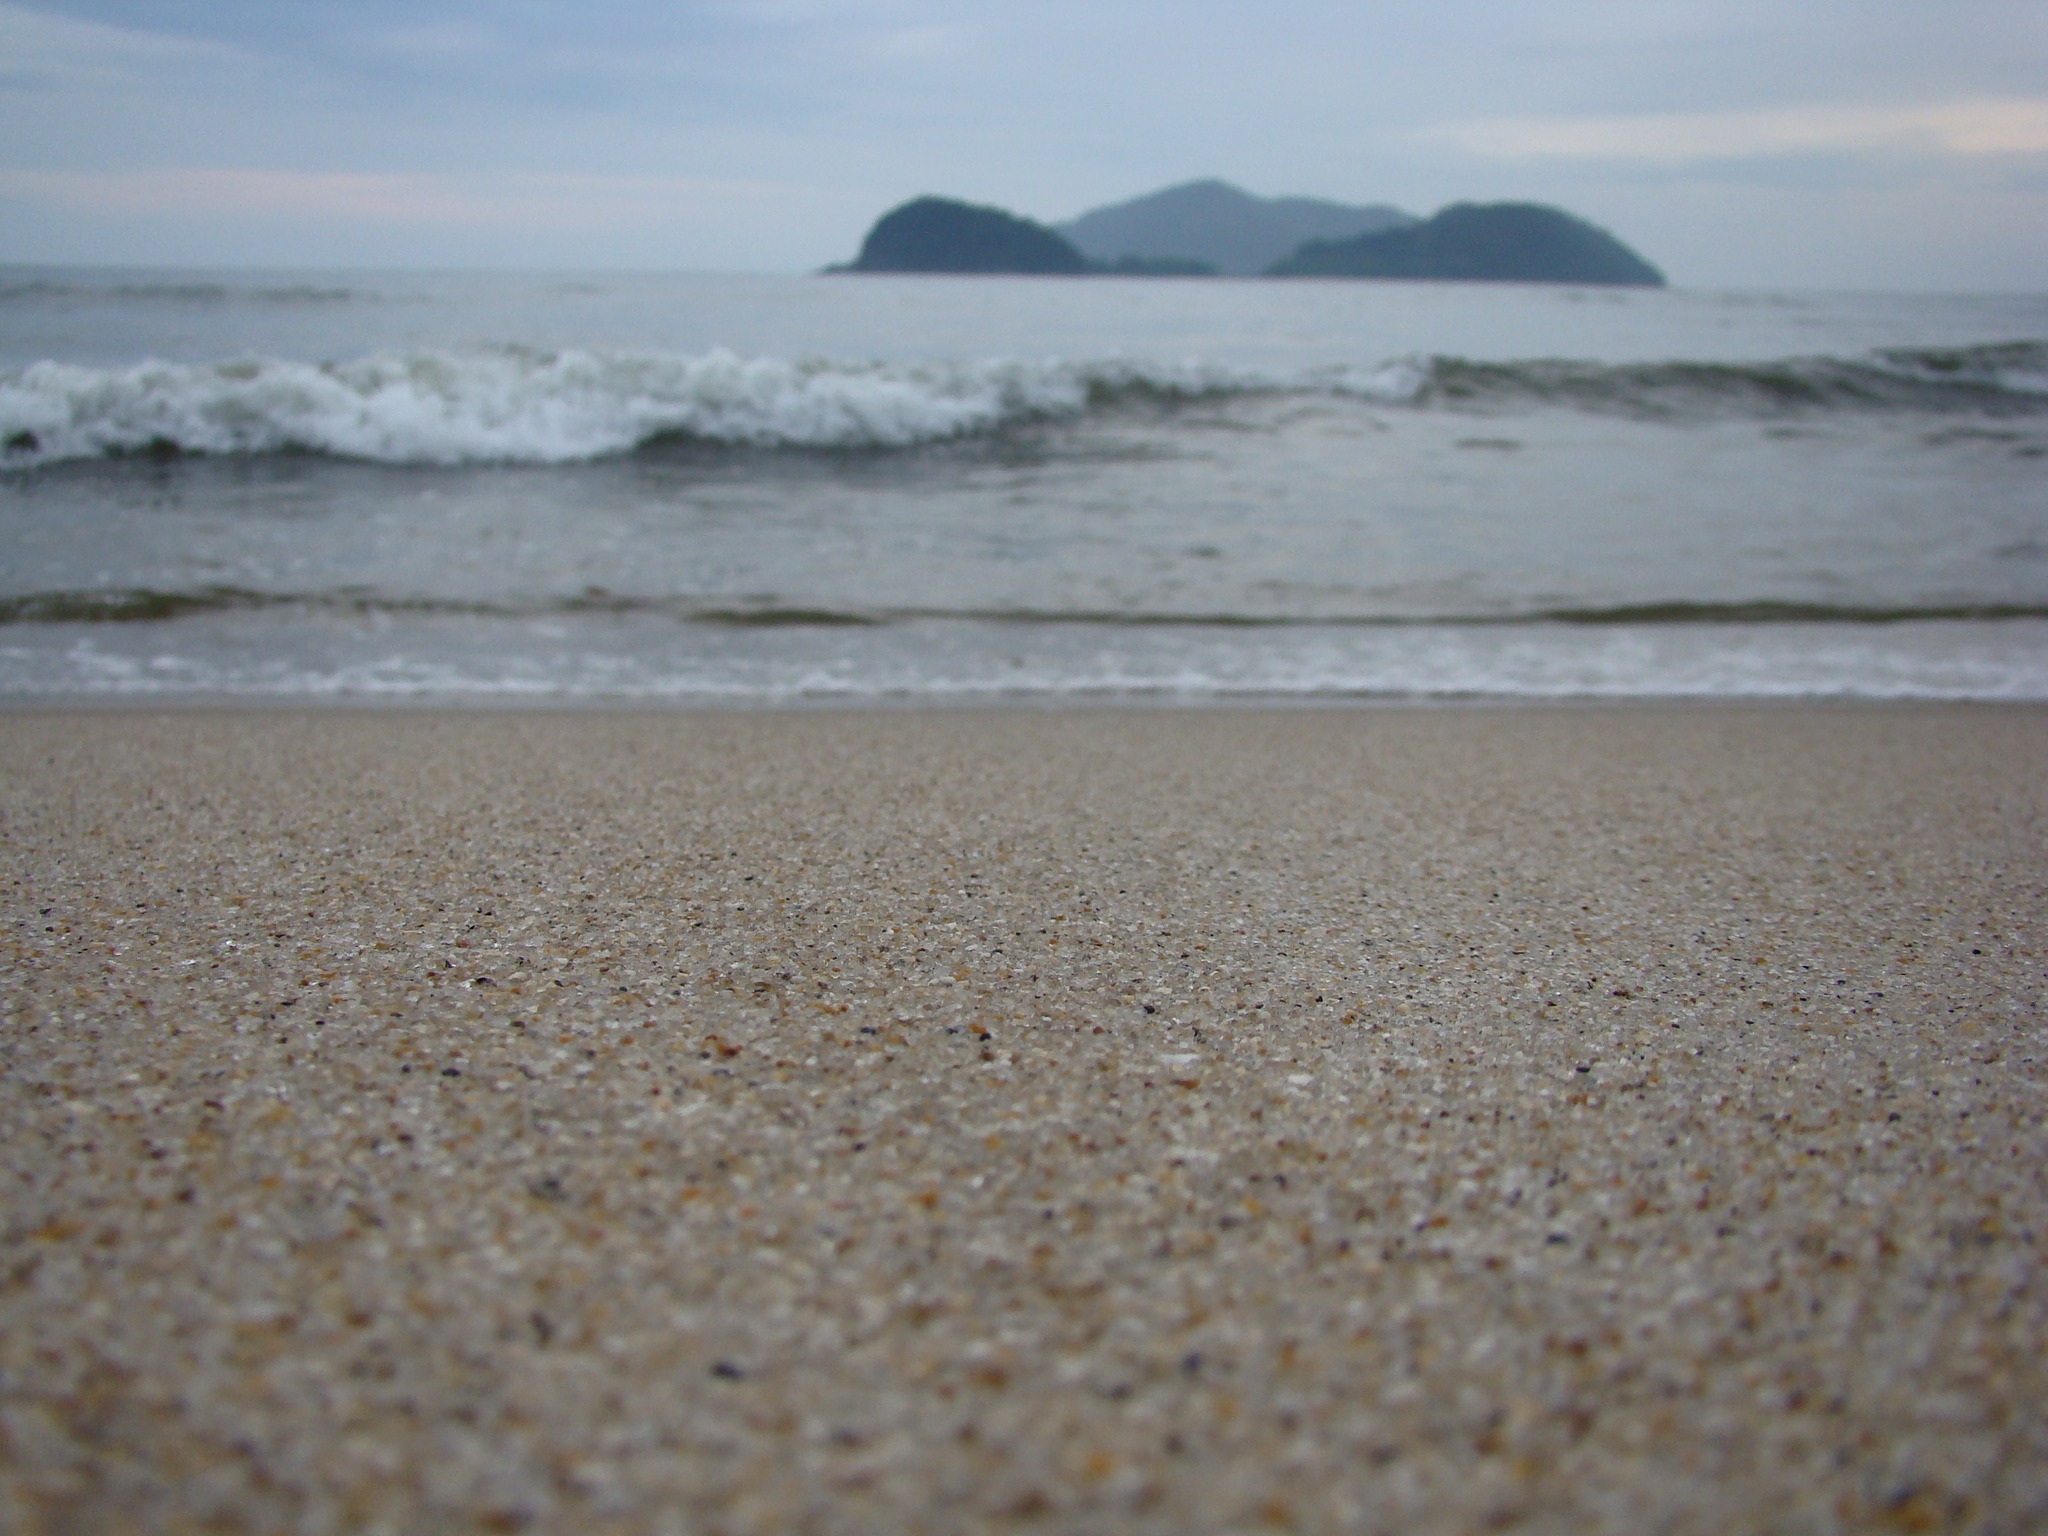
beach, sea, coast, sand, ocean, horizon, shore, wave, material, body of water, mar, mudflat, wind wave